Jews of Catalonia

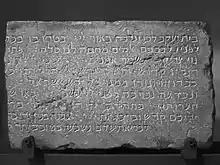
Stone commemorating the inauguration of a synagogue in Girona (14th century).

In Catalonia in the 13th century Jews were victims of blood libels and were forced to wear a distinctive sign called "Rodella". The authorities prohibited Jews from performing public office and were forced to participate in public disputes with representatives of Christianity, such as the Barcelona Disputation of 1263 in which the "Ramban" participate as a representative of Judaism. The Jews were private property of the monarchy who charged them taxes in exchange for protection. " "